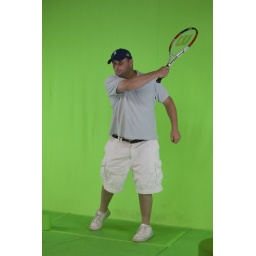
Large man in front of a green screen